Politics of Mexico

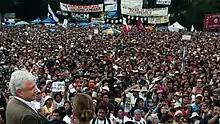
AMLO meeting with University students in Tlatelolco Square.

Historically, there were important high-profile defections from the Institutional Revolutionary Party, like the ones of Juan Andreu Almazán (1940), Ezequiel Padilla (1946), Miguel Henríquez Guzmán (1952), and Cuahtémoc Cárdenas (1988), son of President Lázaro Cárdenas. These departures happened mainly because they opposed the presidential candidate nominations; however, only Cárdenas's departure in 1988 resulted in the establishment of another political party (Party of the Democratic Revolution).